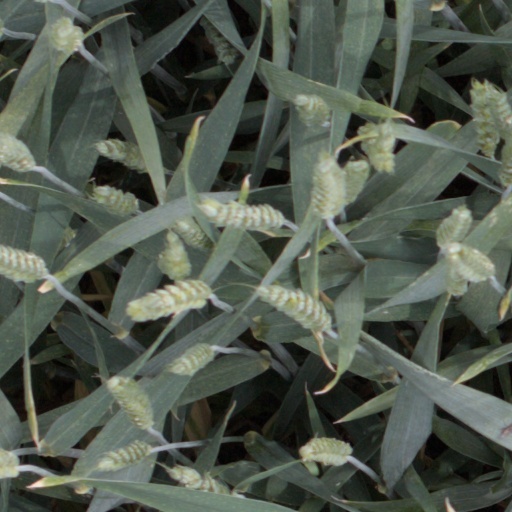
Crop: wheat